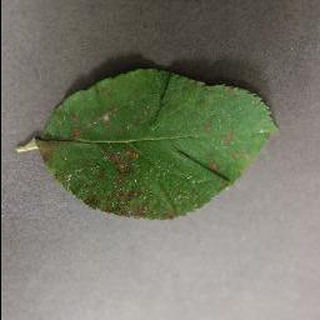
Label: apple_cedar_apple_rust